Ōhi Shrine

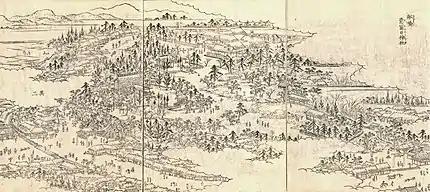
Ōhi Shrine during the Edo period (from the "Edo meisho zue")

Nichiren, the founder of Nichiren Buddhism, is said to have performed a ritual fast at the shrine and offered a Gohonzon and a sword to it. At the beginning of the Edo period, Tokugawa Ieyasu donated land worth fifty "koku" to the shrine. He is also said to have presented a wooden statue of Yamato Takeru to it in 1608 (Keichō 13). The statue was installed by Ieyasu's son and successor, Hidetada, in a newly-constructed auxiliary shrine in 1622 (Genna 8), in which he also enshrined the deified spirit of his late father. Hidetada himself would later be enshrined there by his son Iemitsu, the third "shōgun" of the Tokugawa dynasty.